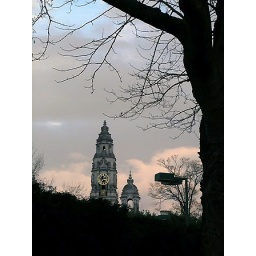
clock tower in cardiff